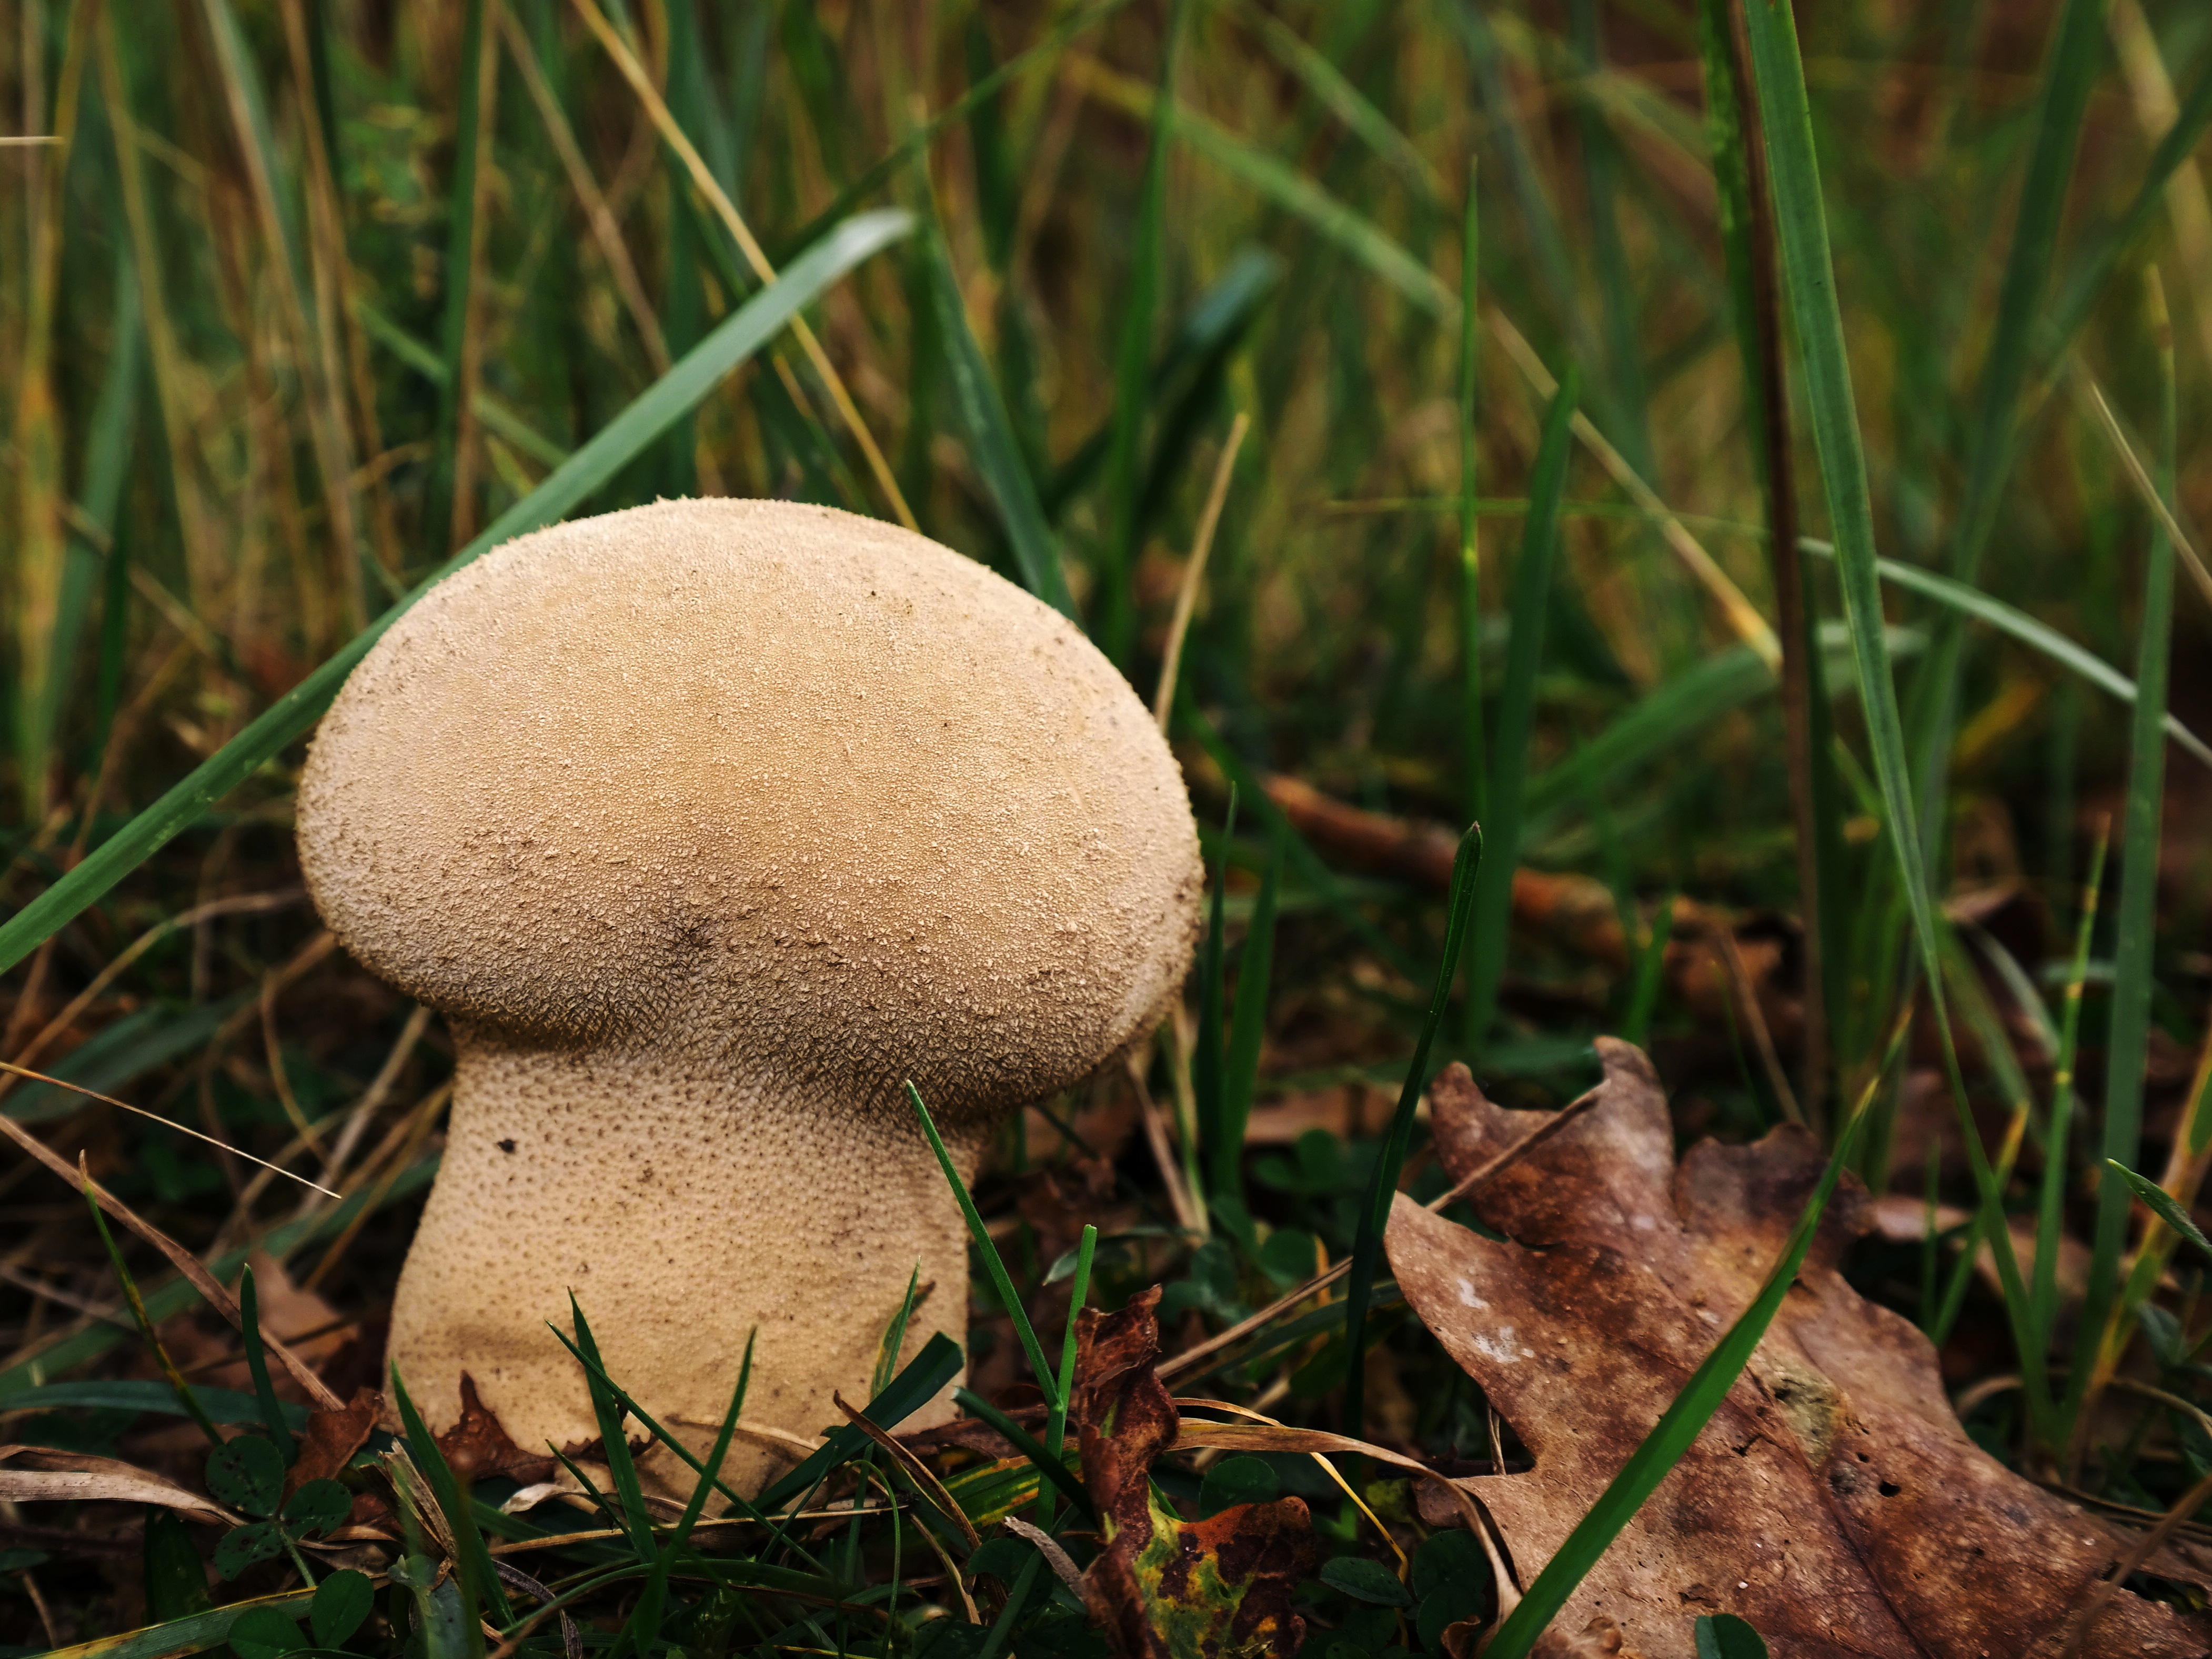
nature, forest, grass, wildlife, autumn, soil, botany, mushroom, flora, fauna, close up, fungus, woodland, habitat, agaric, bolete, fruiting bodies, agaricus, macro photography, matsutake, bovist, mushroom dust, umbrinum, mushroom time, edible mushroom, natural environment, medicinal mushroom, agaricomycetes, agaricaceae, champignon mushroom, penny bun, pleurotus eryngii, purse puffball